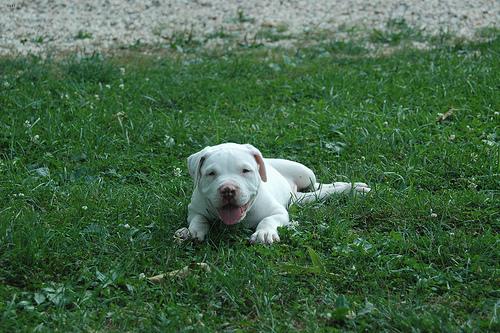
Breed: american bulldog